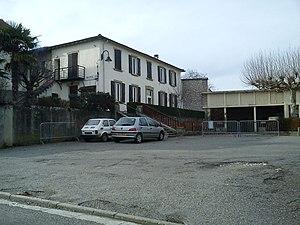
Lussan-Adeilhac (mairie)
Lussan-Adeilhac est une commune française située dans le département de la Haute-Garonne, en région Occitanie.